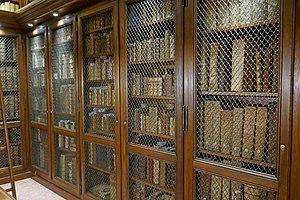
Legs Rodolphe Peter à la médiathèque protestante de Strasbourg (à droite, les 4 colonnes d'étagères, plus la partie supérieure de la 5e).
Rodolphe Peter, né à Mulhouse le 9 février 1916 et mort à Strasbourg le 4 décembre 1987, est un pasteur, professeur à la faculté de théologie protestante de Strasbourg, historien et bibliophile français. Il est très engagé dans la vie de l'Église de la Confession d'Augsbourg d'Alsace et de Lorraine, y exerçant des responsabilités de directeur du séminaire protestant, membre du Consistoire supérieur, puis du Directoire de cette Église. Il est l'auteur d'ouvrages et articles portant notamment sur les Réformateurs Martin Bucer et Jean Calvin.